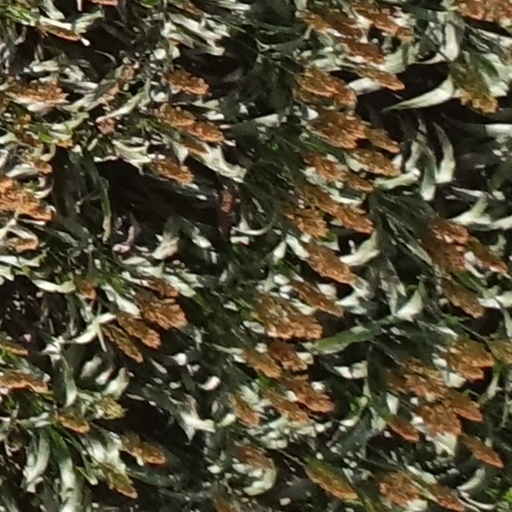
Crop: sorghum